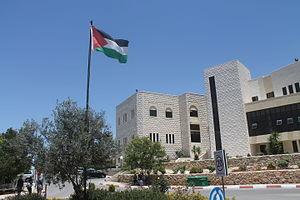
Azmi Bishara, né à Nazareth le 22 juillet 1956, est un intellectuel, écrivain et analyste politique palestinien et arabe israélien. Docteur en philosophie, chef du Rassemblement démocratique national et son fondateur en Israël, ancien membre de la Knesset israélienne, il exerce la fonction de directeur général du Centre arabe pour la recherche et les études politiques.